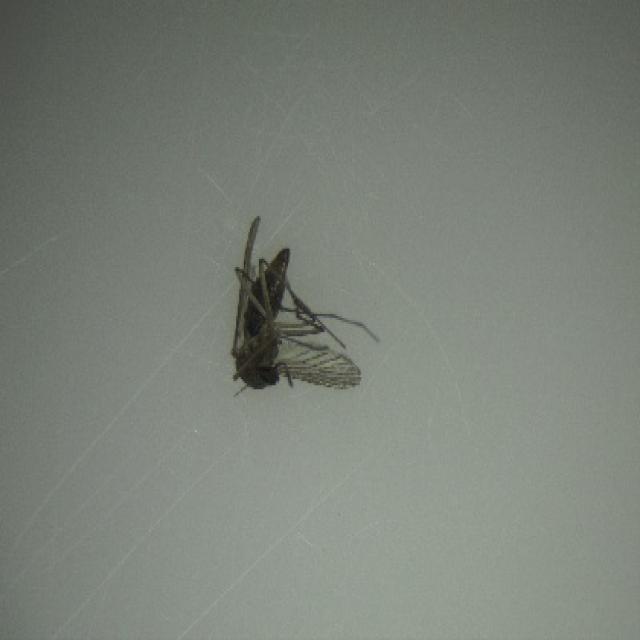
Species: culex_tritaeniorhynchus